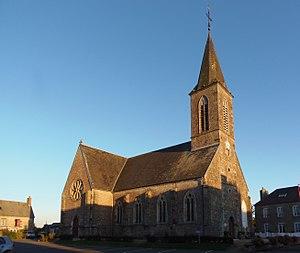
Larchamp (Normandie, France). L'église Notre-Dame.